DR Class 130 family

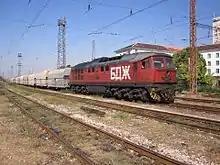
Bulgarian Railways class 07. 90 of these were made between 1972 and 1977

Some of Class 234 which had been upgraded to operations were subsequently returned to top speed operation.